Brent Robinson

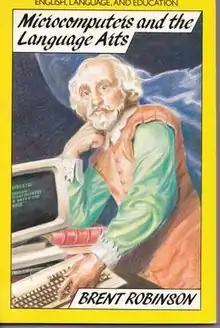
Front cover of the above publication.

Literary personification was a key research focus for Dr Robinson. He hired a professional writer to play a character who featured in a novel, and then encouraged eighth grade students to write to this character with questions and comments. This however, was done via email communication. Brent was featured in a Cambridge University publication surrounding IT usage in the classroom, when information technology was just coming into fruition.